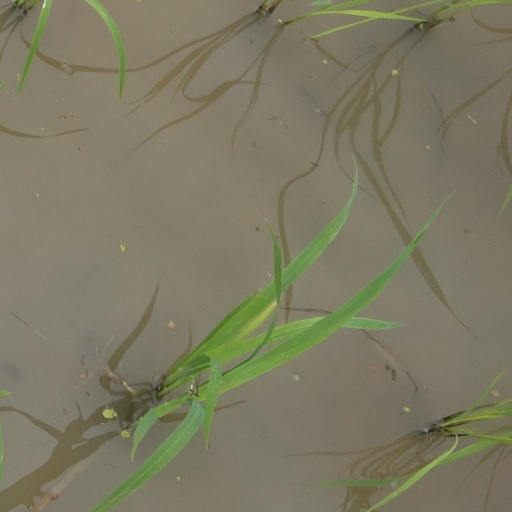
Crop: rice